FA Cup

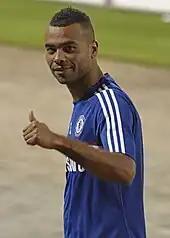
Ashley Cole won a record seven FA Cup finals

Since the start of the 1994–95 season, the FA Cup has been sponsored. However, to protect the identity of the competition, the sponsored name has always included 'The FA Cup' in addition to the sponsor's name, unlike sponsorship deals for the League Cup where the word 'cup' is preceded by only the sponsor's name. Sponsorship deals run for four years, though – as in the case of E.ON – one-year extensions may be agreed. Emirates Airline has been the sponsor since 2015, initially renaming the competition as 'The Emirates FA Cup', unlike previous editions, which included 'The FA Cup in association with E.ON' and 'The FA Cup with Budweiser'. The Emirates sponsorship deal, originally scheduled to terminate in 2018, was later extended three times until 2021, 2024, 2028.